Julia Maesa

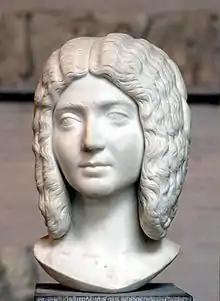
Roman empress Julia Domna, Maesa's sister, committed suicide after the murder of her son Caracalla.

Macrinus was in a difficult position after Caracalla's assassination and was struggling to gain legitimacy and maintain loyalty to his rule. This situation encouraged Maesa to act against Macrinus. Being located in Emesa, she was close to a military base where many soldiers still held the Severans in high esteem and were loyal to the dynasty. The soldiers were also discontented with Macrinus' peace with the Parthians, making Emesa an excellent location to launch a coup to restore her family to power.